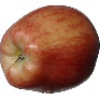
Label: Apple Red 1